Leonard B. Keller

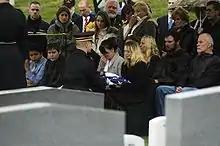
Keller's daughter accepts a folded flag during his burial ceremony at Arlington National Cemetery.

Keller died on October 18, 2009, at the age of 62 after a motorcycle accident in Milton. He was leaving a Fleet Reserve Association veterans' club when he lost control of his three-wheeled Harley-Davidson. The vehicle rolled several times and landed on top of him. He was taken to Sacred Heart Hospital in Pensacola, where he died. On November 30, 2009, Keller was buried at Arlington National Cemetery.